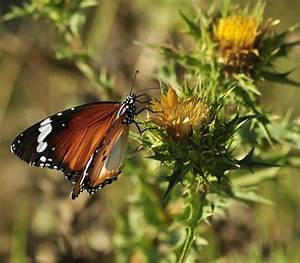
Label: butterfly